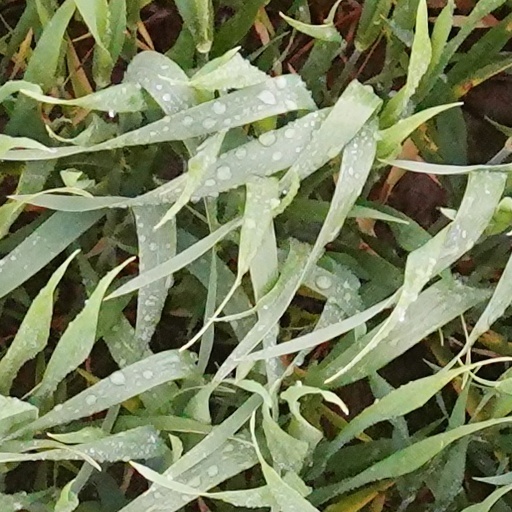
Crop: wheat